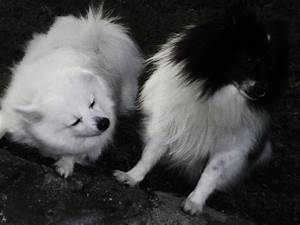
Label: dog